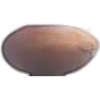
Label: hazelnut